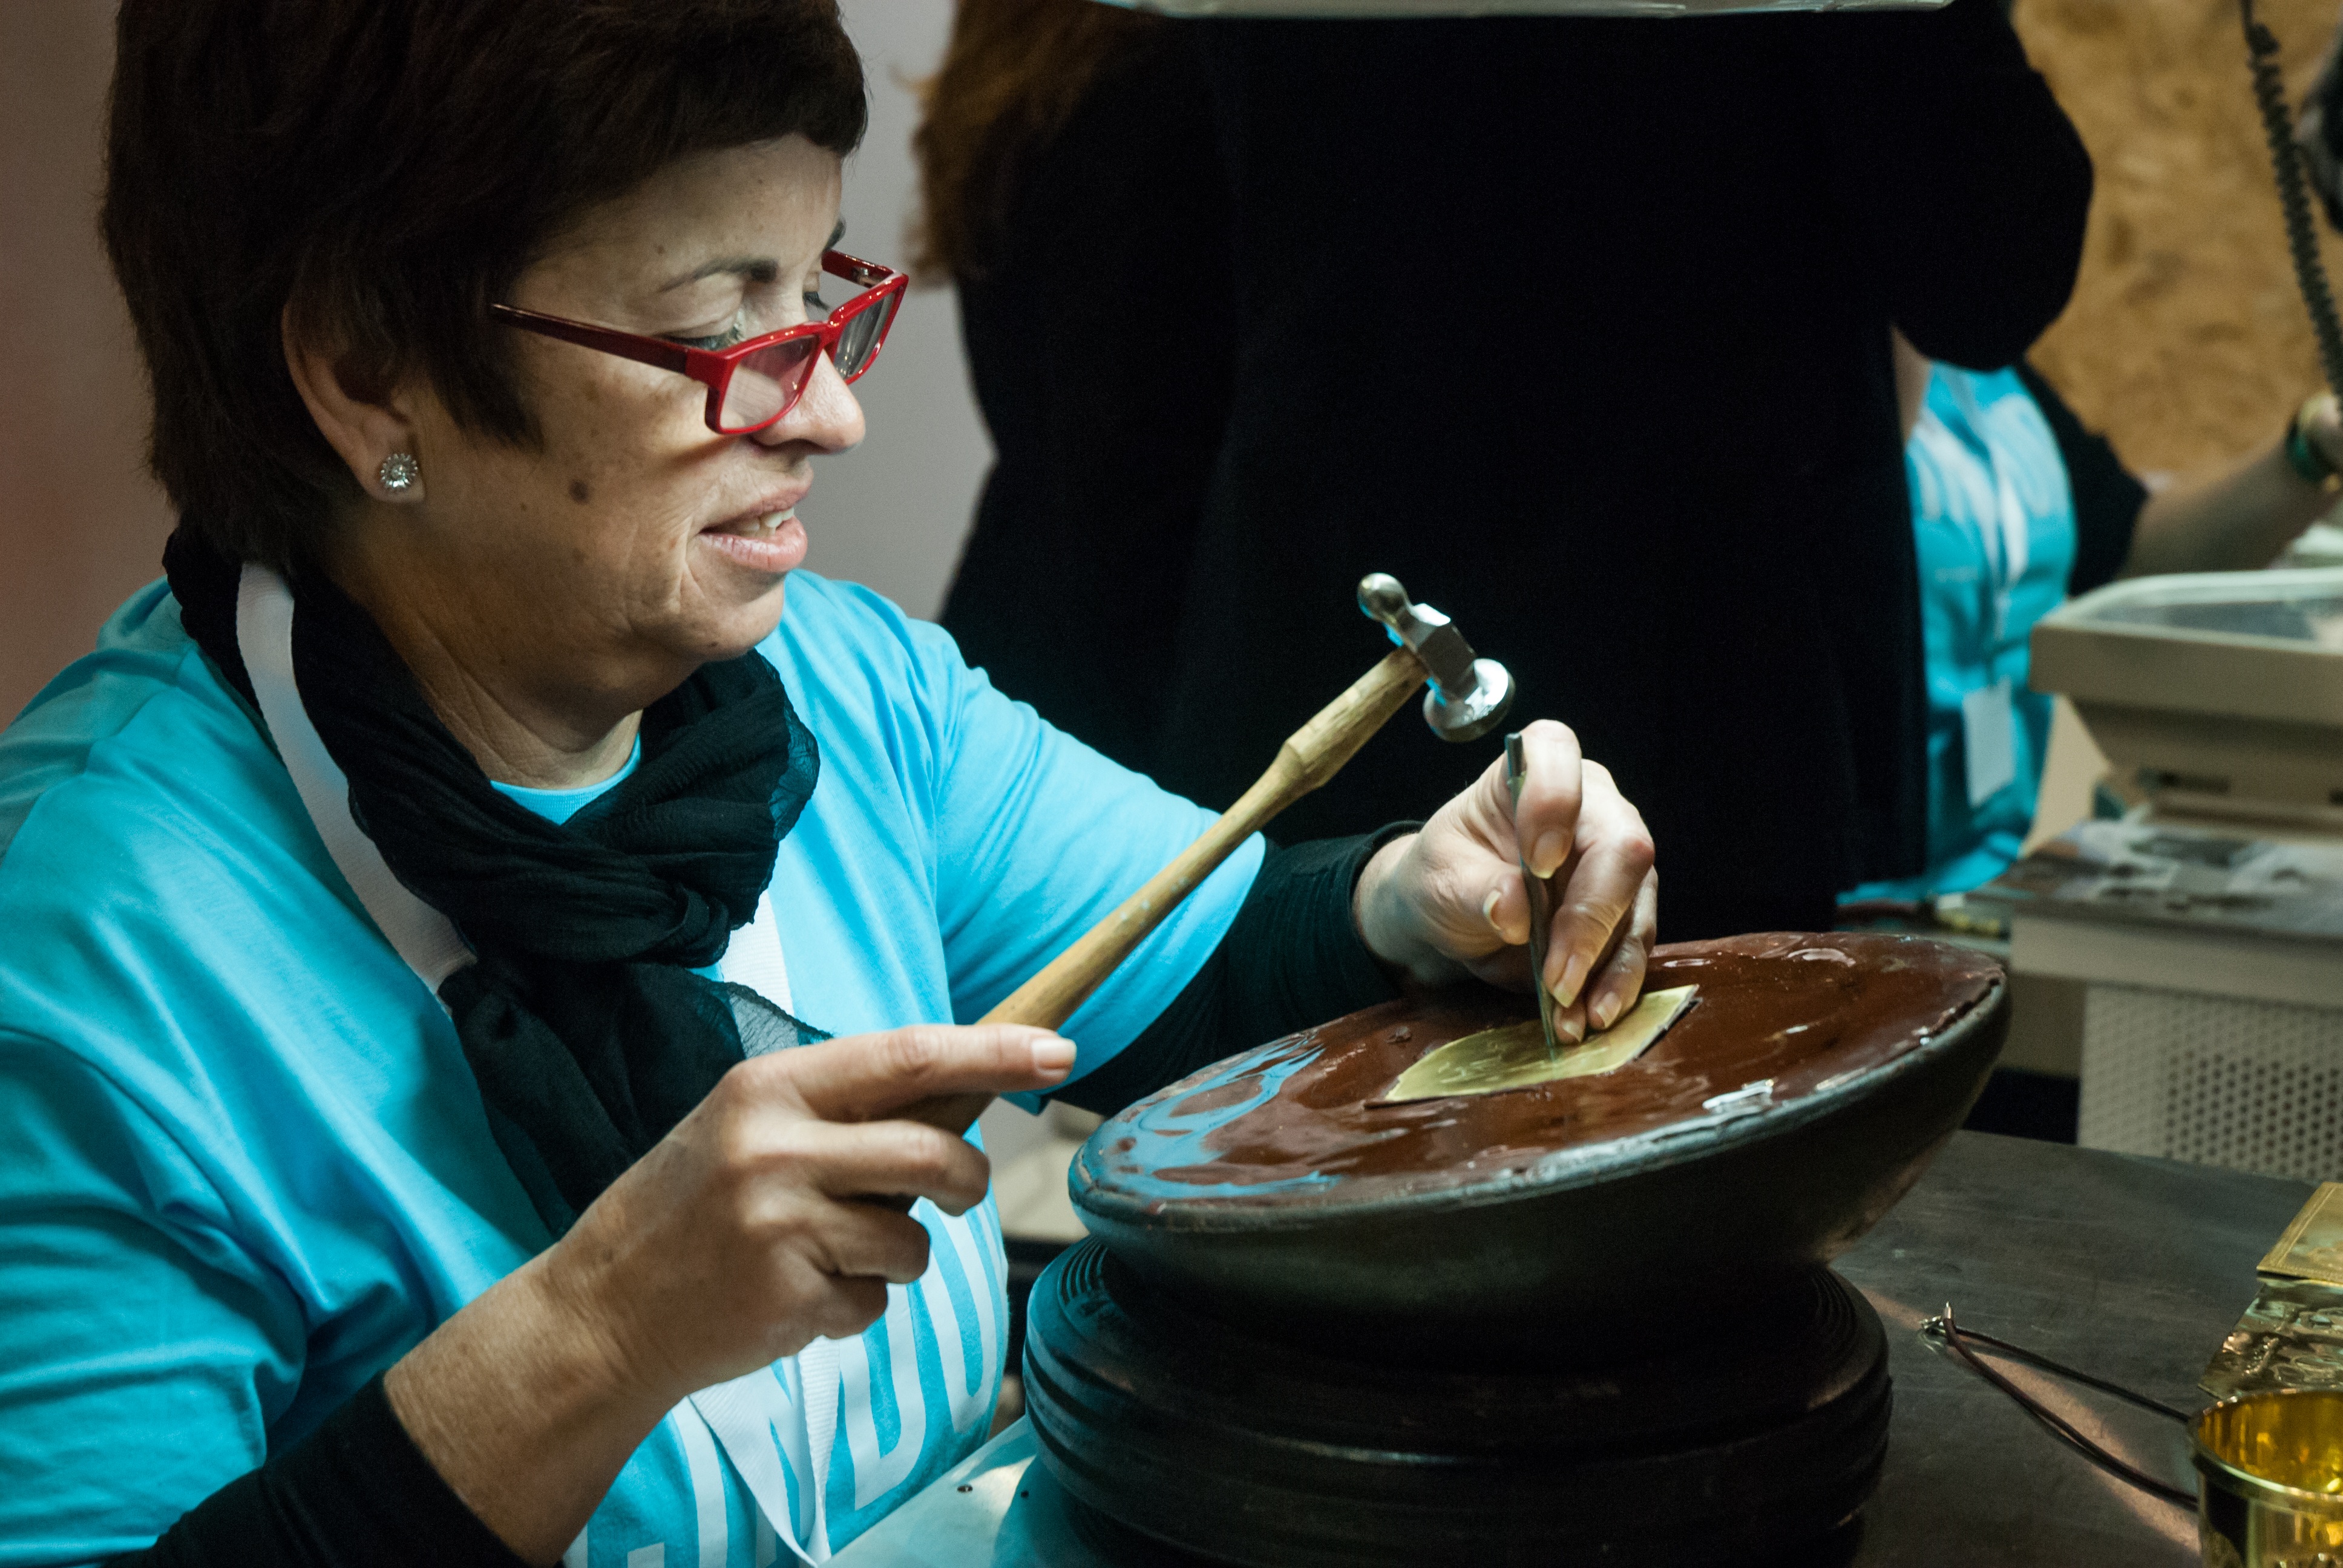
person, jewelry, art, exposure, crafts, gold, silver, earrings, rings, chasing, ourind stria 2016